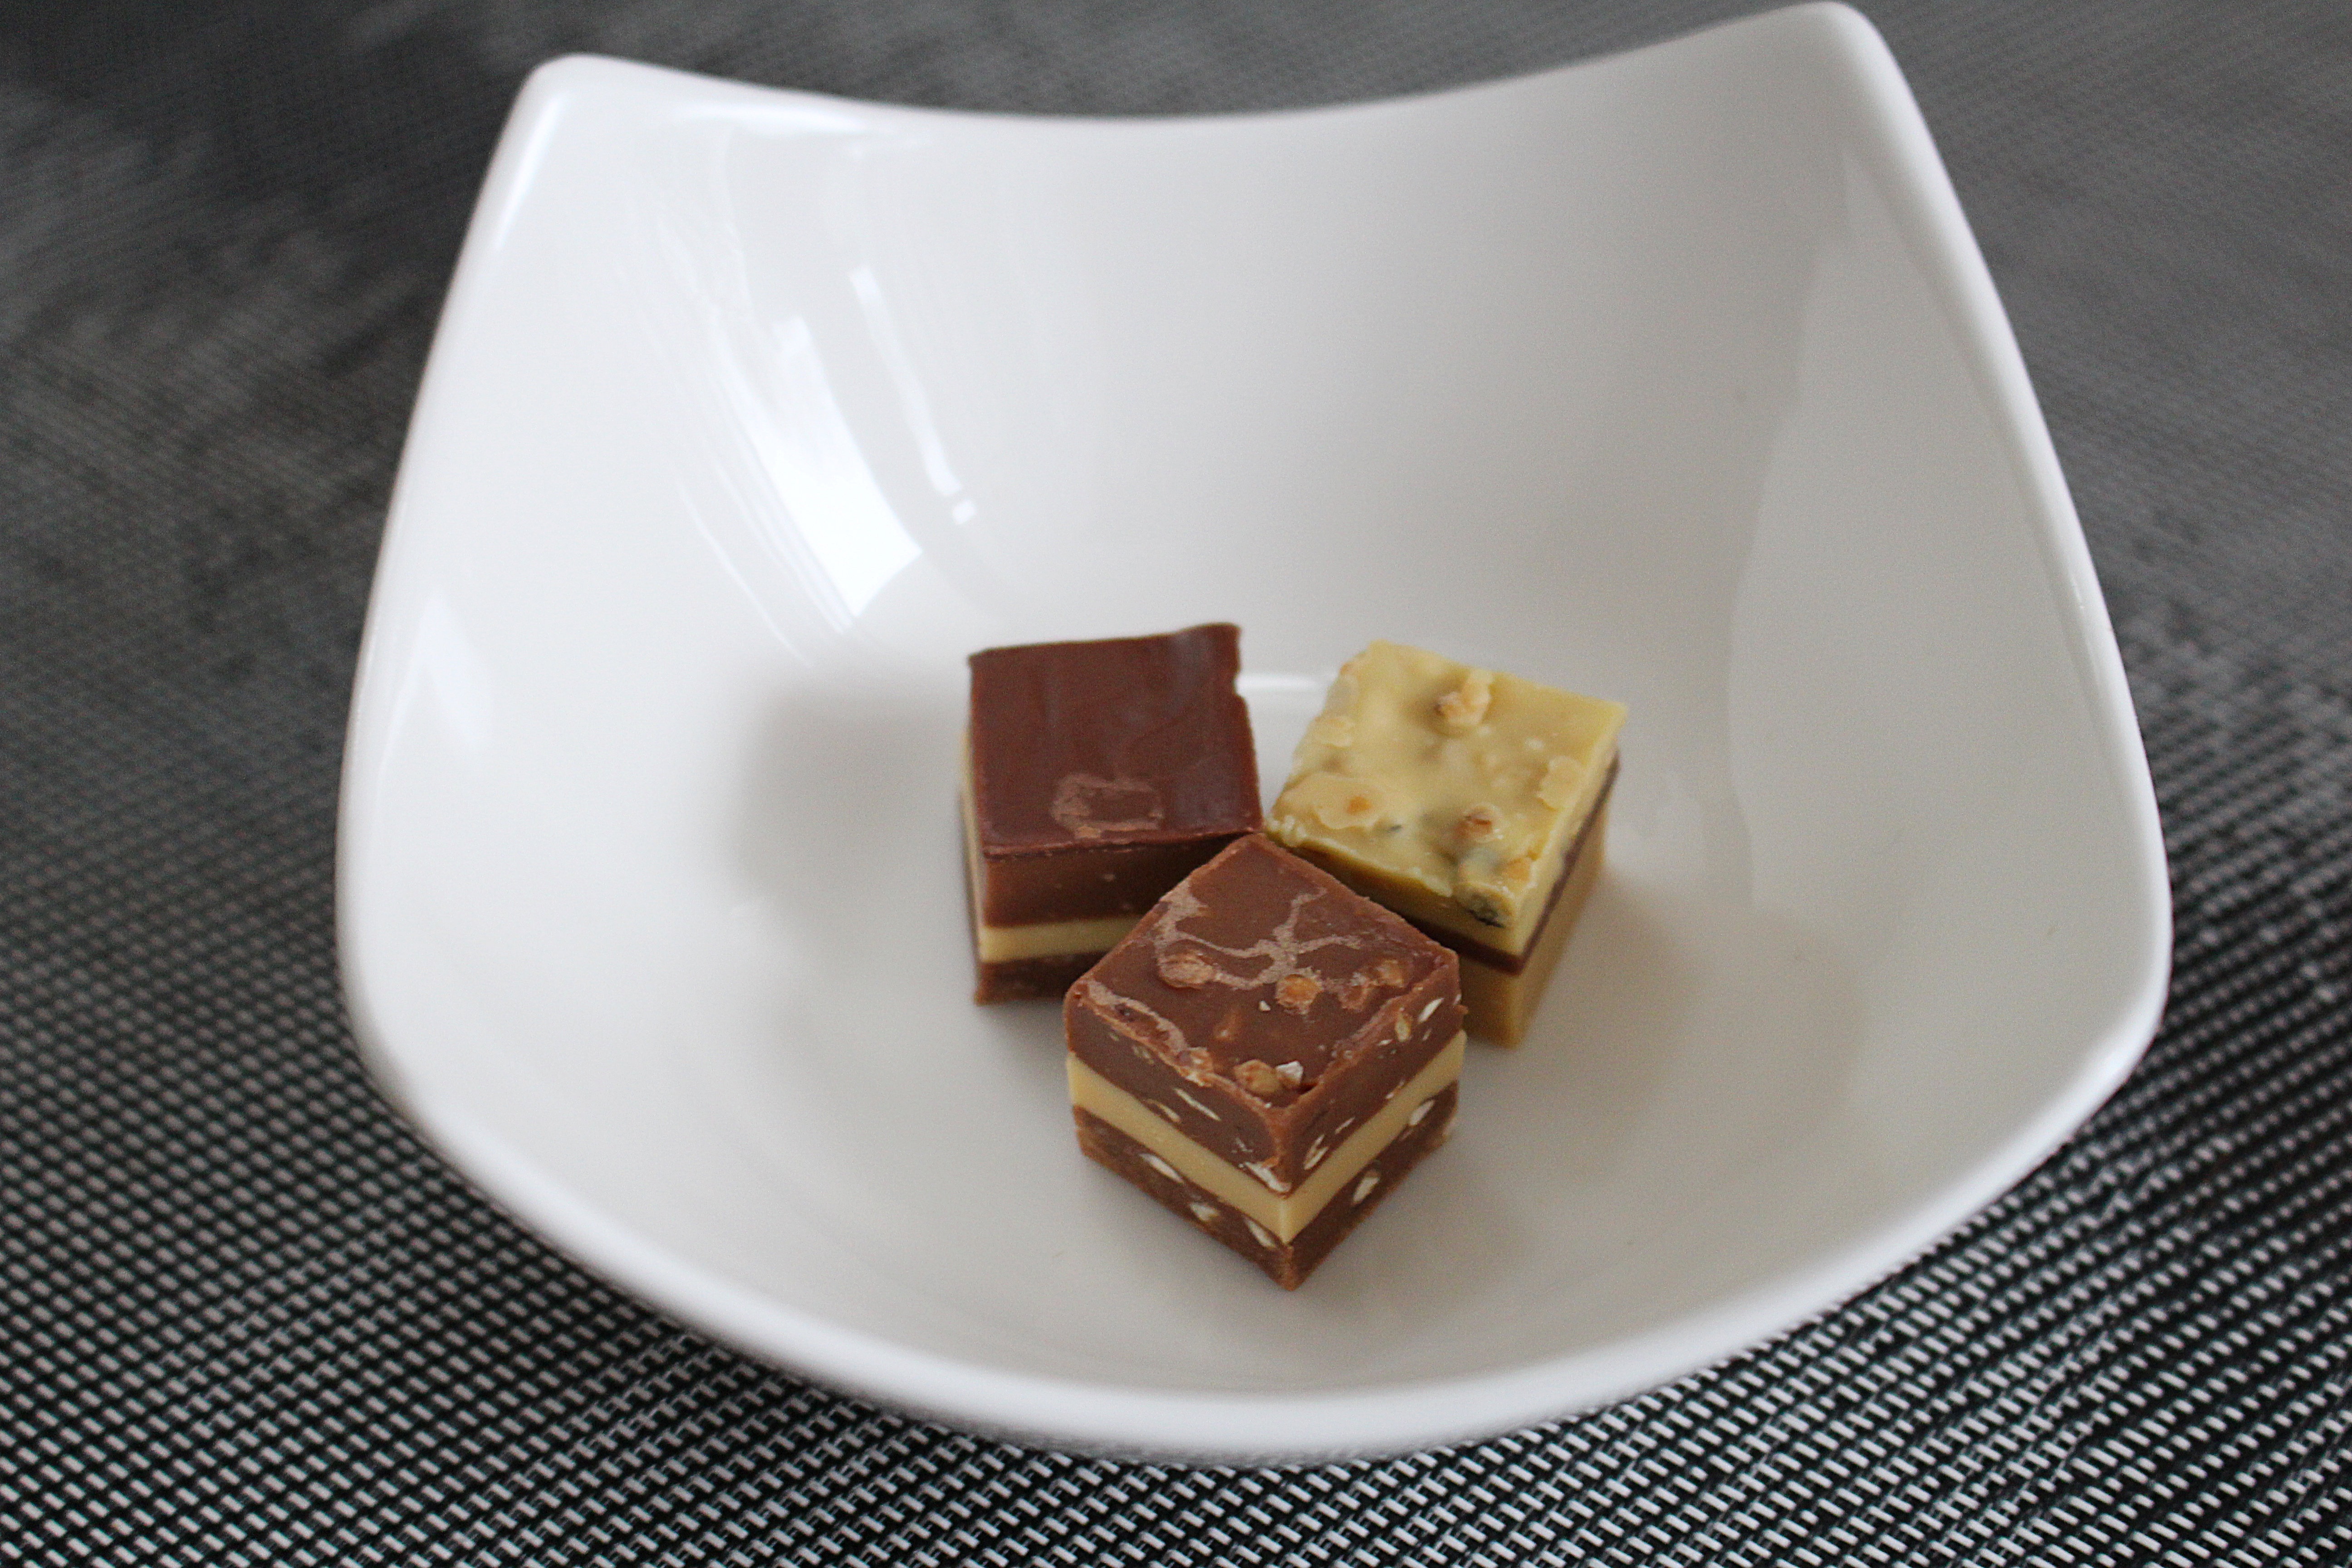
food, produce, chocolate, dessert, fudge, candy, confectionery, nibble, chocolates, praline, chocolate praline